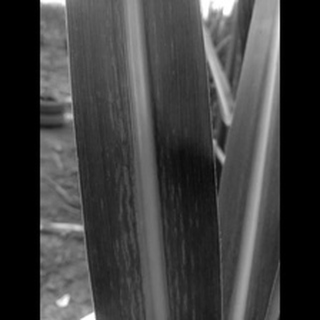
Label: sugarcane_mosaic